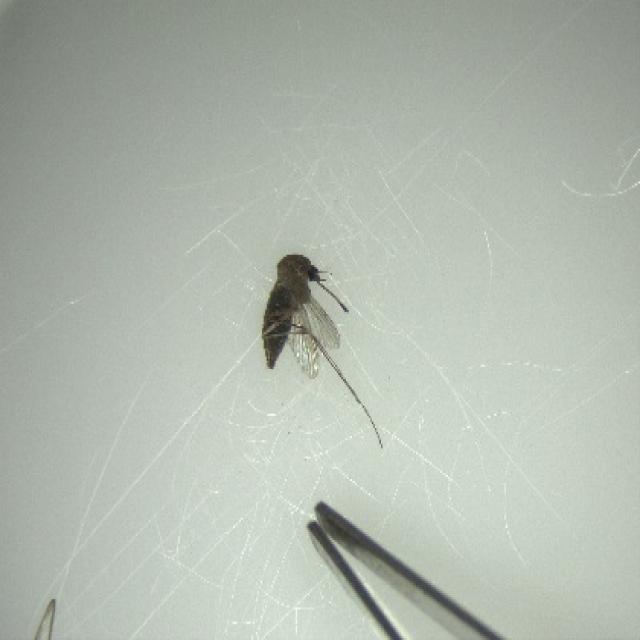
Species: culex_tritaeniorhynchus